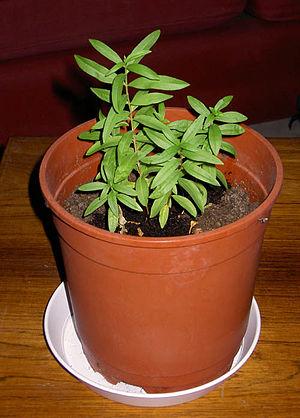
Heimia est un genre de deux ou trois espèces d'arbustes de la famille des Lythraceae, originaires d'Amérique.